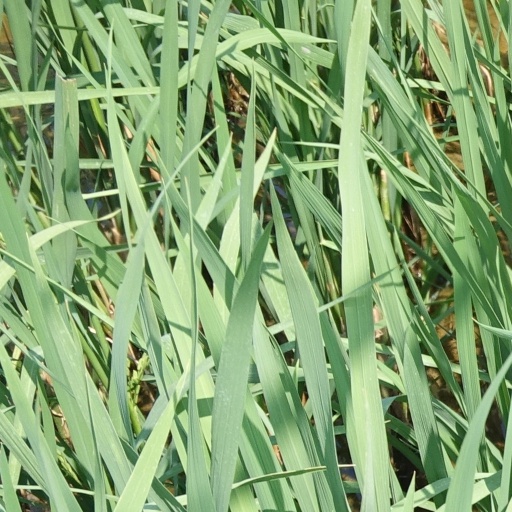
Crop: rice